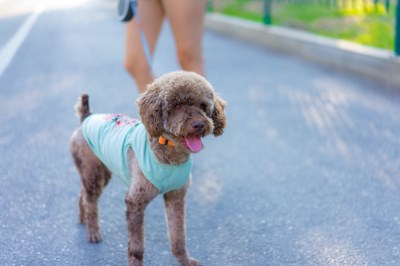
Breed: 7449-n000128-teddy